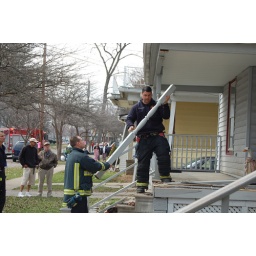
Firefighters try to piece together the front porch of a Gates Avenue home after the house was struck by a car.